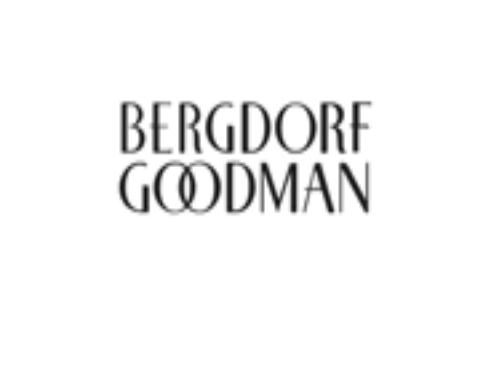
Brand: Bergdorf Goodman
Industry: Necessities